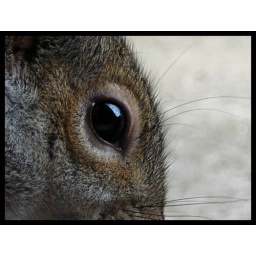
can you see the blue sky in my eye.....